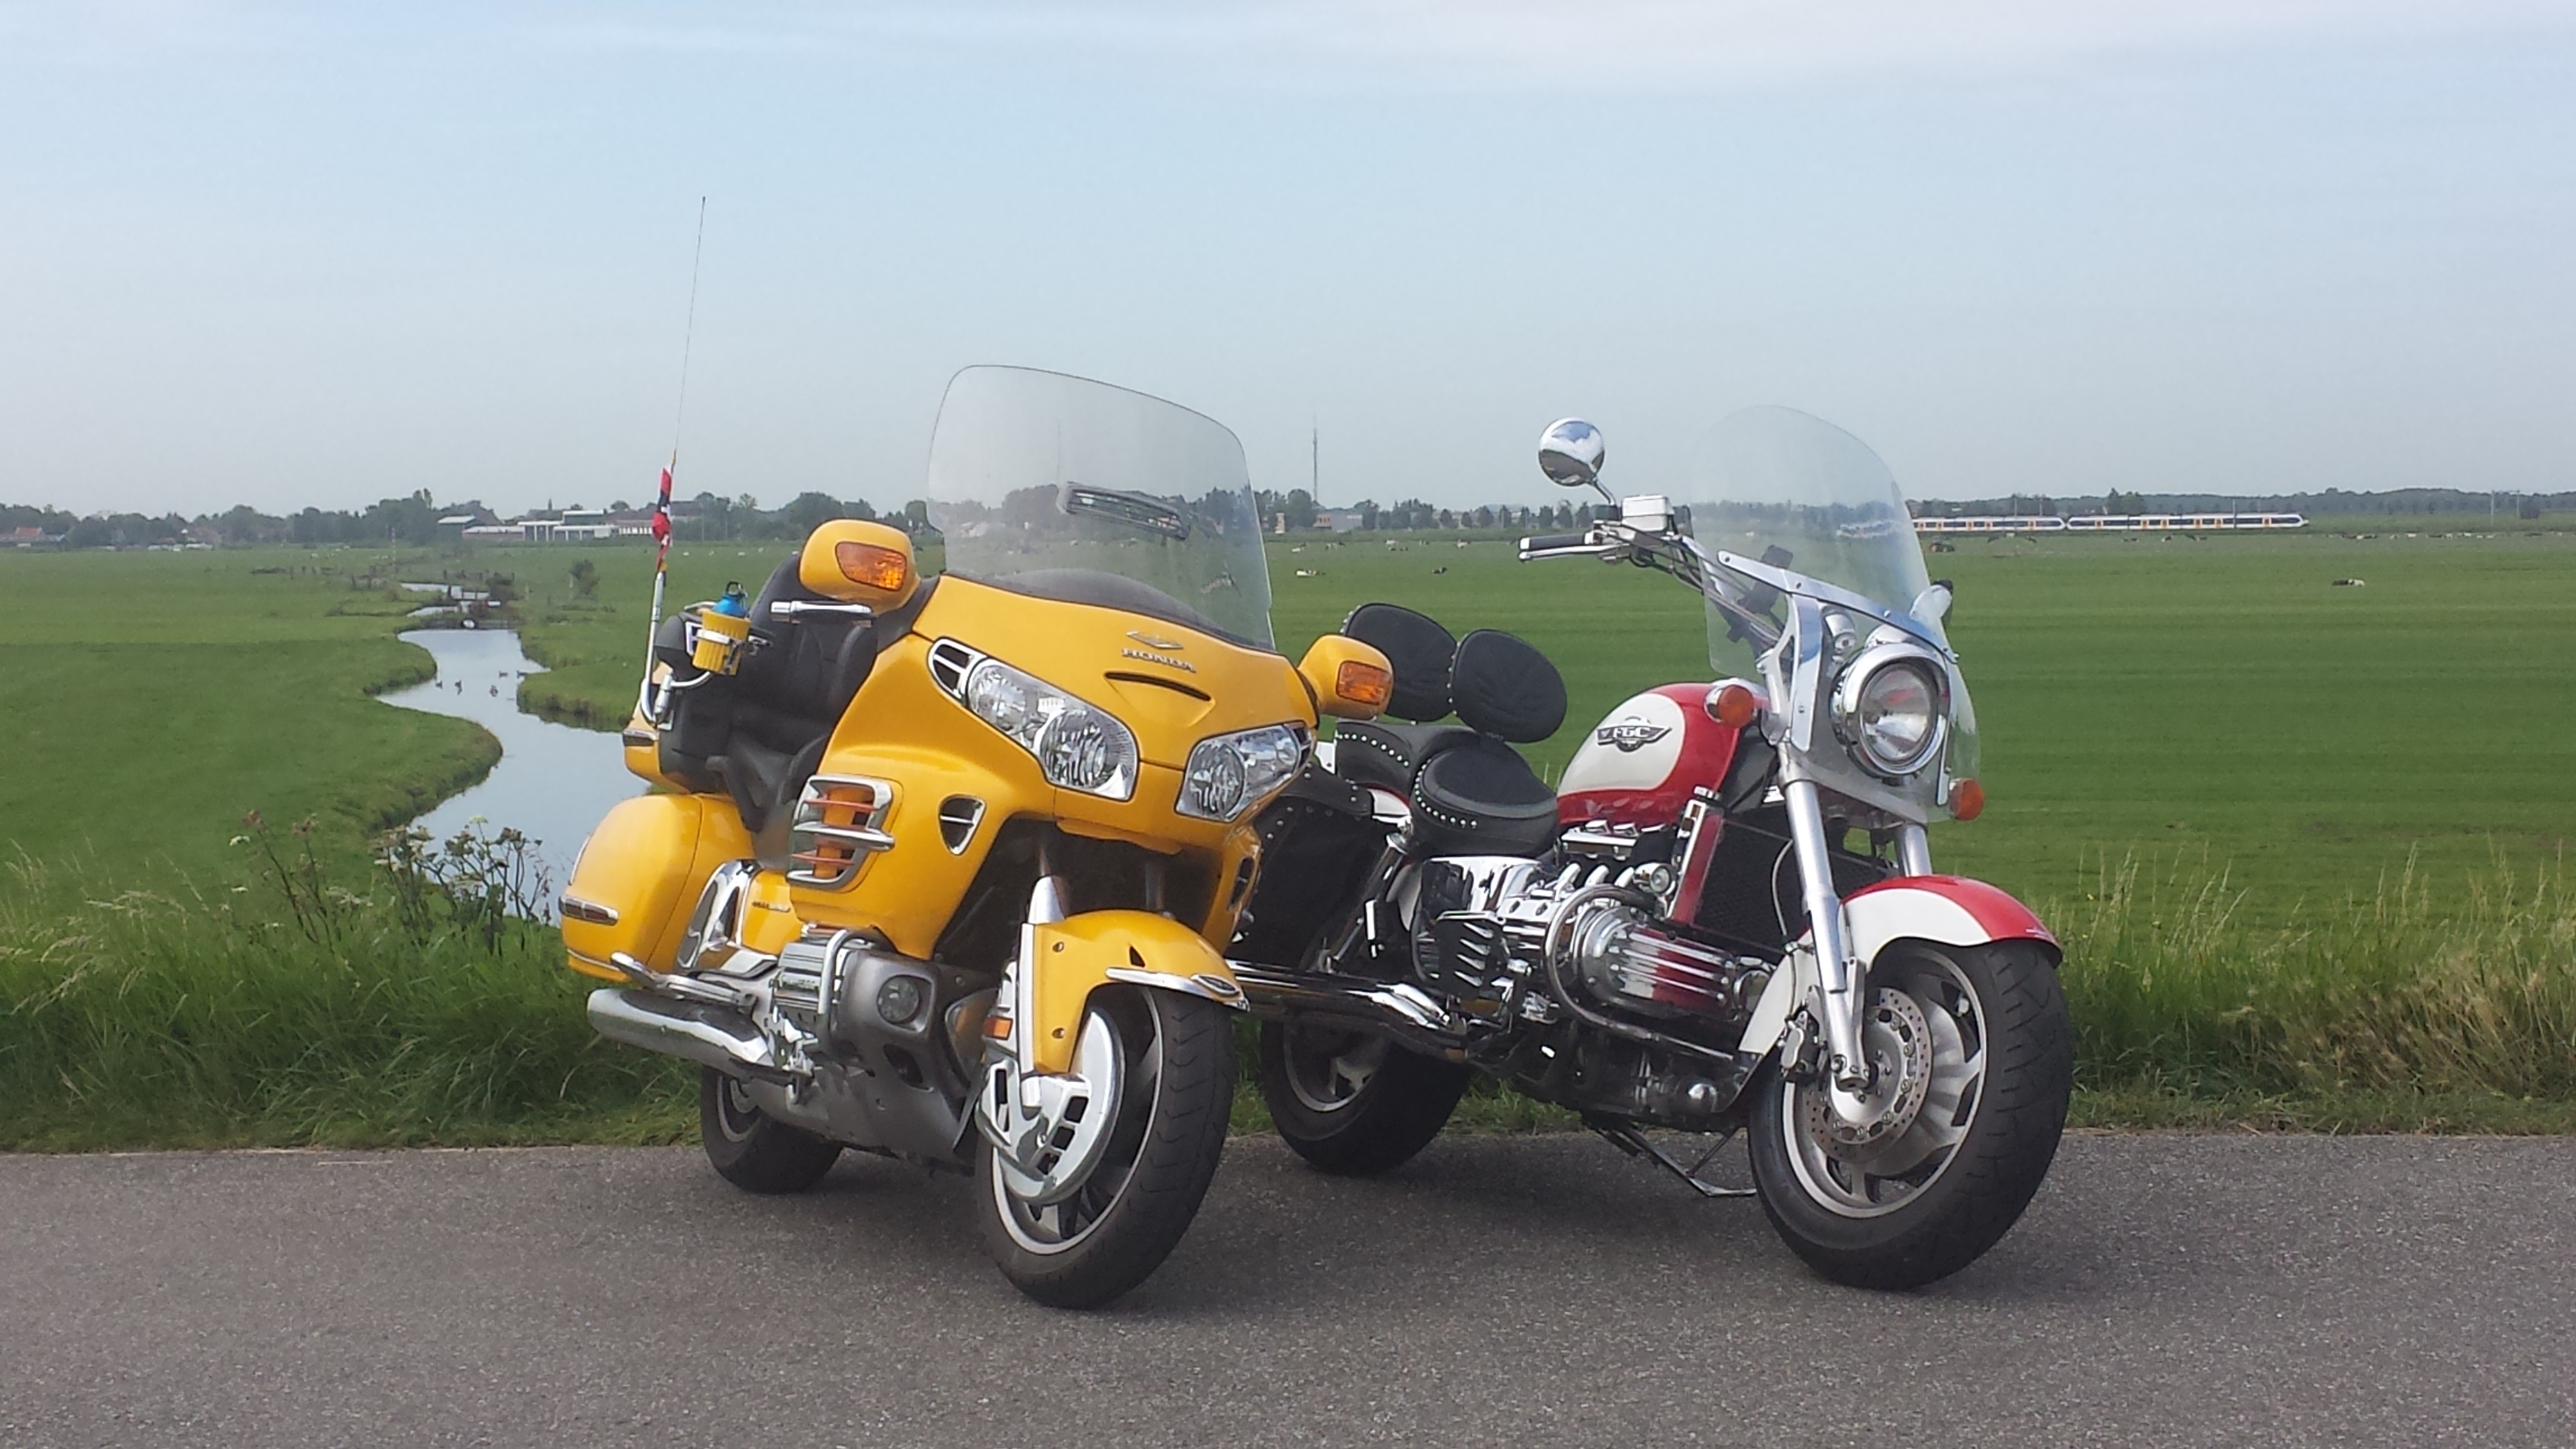
car, tricycle, vehicle, motorcycle, blue sky, netherlands, engines, motorcycling, all terrain vehicle, land vehicle, automobile make, honda goldwing gl1800, honda valkery f6